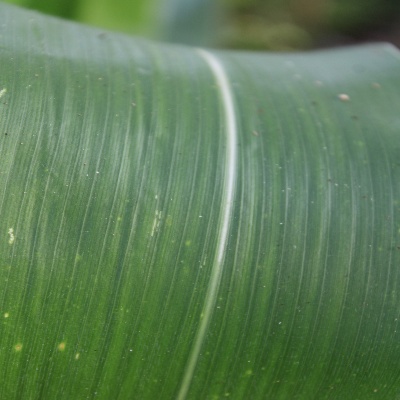
Crop: Maize
Condition: leaf spot